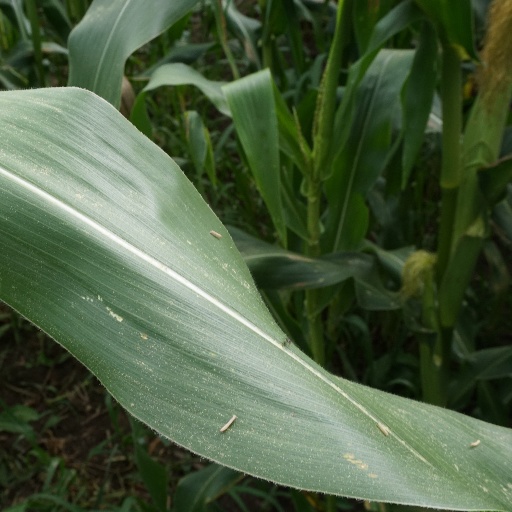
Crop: maize; corn